Richard Saunders (skeptic)

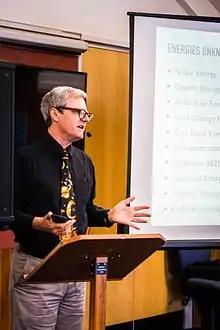
Saunders speaking to the New Zealand Skeptics 2016

As a teenager, he became a scientific skeptic after watching television documentaries on the subject. In 2001, he became a member of the Australian Skeptics committee, later becoming president and vice president of the organisation. He was later awarded a life membership in the organisation and as of 2023 was their Chief Investigator. In 2013, he described himself as an "old school skeptic" interested in the paranormal and consumer protection, but uninvolved in religious debates.